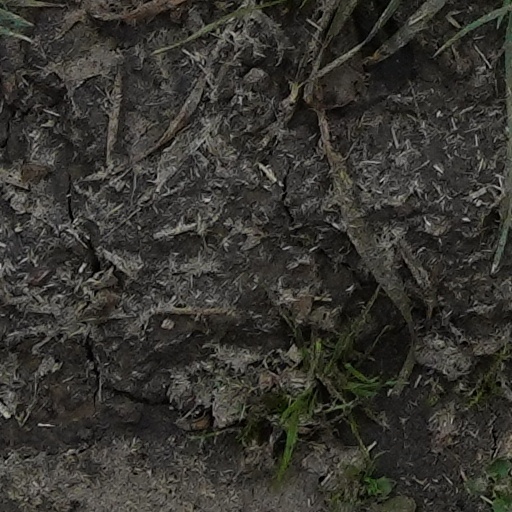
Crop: wheat